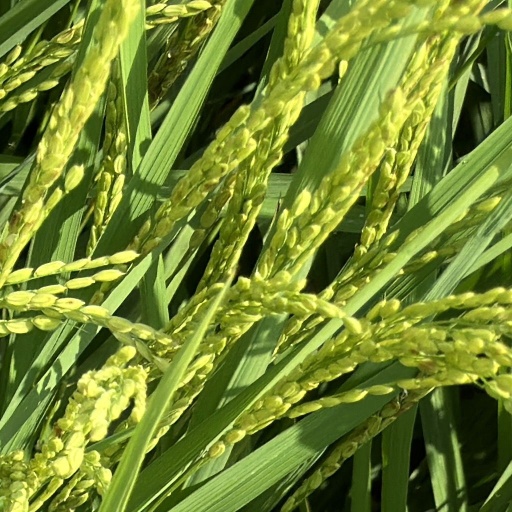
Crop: rice